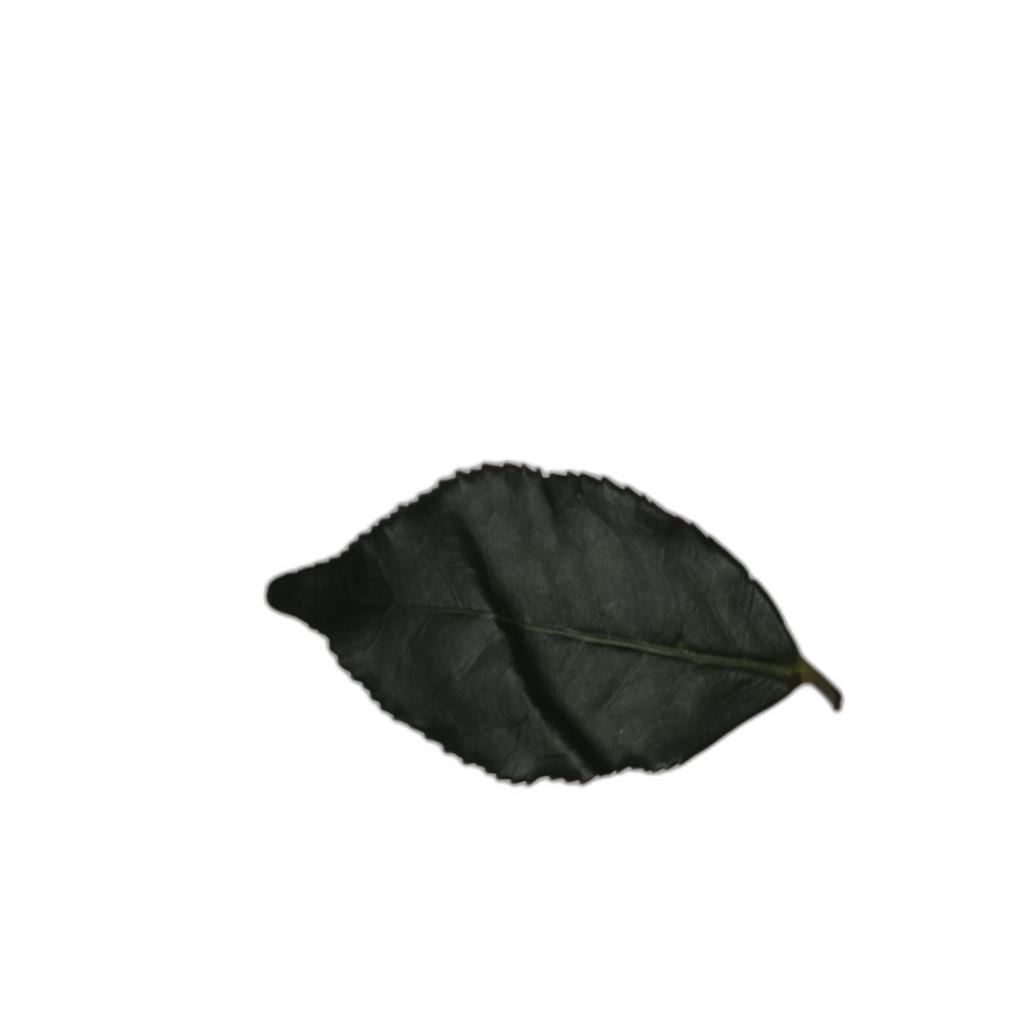
Label: Healthy